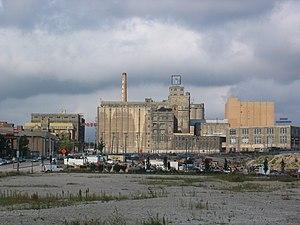
Pabst Brewing Company est une compagnie américaine se spécialisant dans le brassage de la bière. Elle a été fondée à Milwaukee en 1844 par Jacob Best sous le nom d'Empire Brewery. En 1889, elle change de nom pour Pabst Brewing Company en l'honneur de Frederick Pabst.